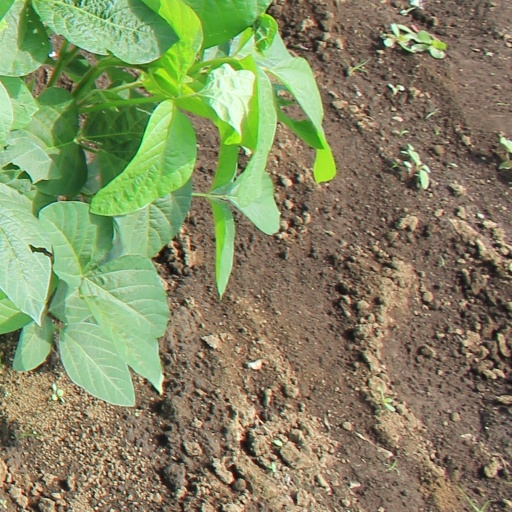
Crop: soybean